Adam Page

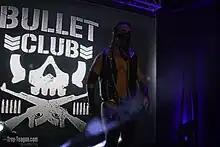
Page making his way to the ring at a Ring of Honor event in May 2018

In 2011, Page began working with Ring of Honor (ROH), becoming a regular competitor by 2013. Initially used in undercard matches, he gained more prominence in 2014 after joining the veteran-led stable The Decade. Page aligned himself with Bullet Club in 2016. During an angle on the War of the Worlds tour, he attacked Chris Sabin with a hangman's noose, earning the nickname "Hangman".